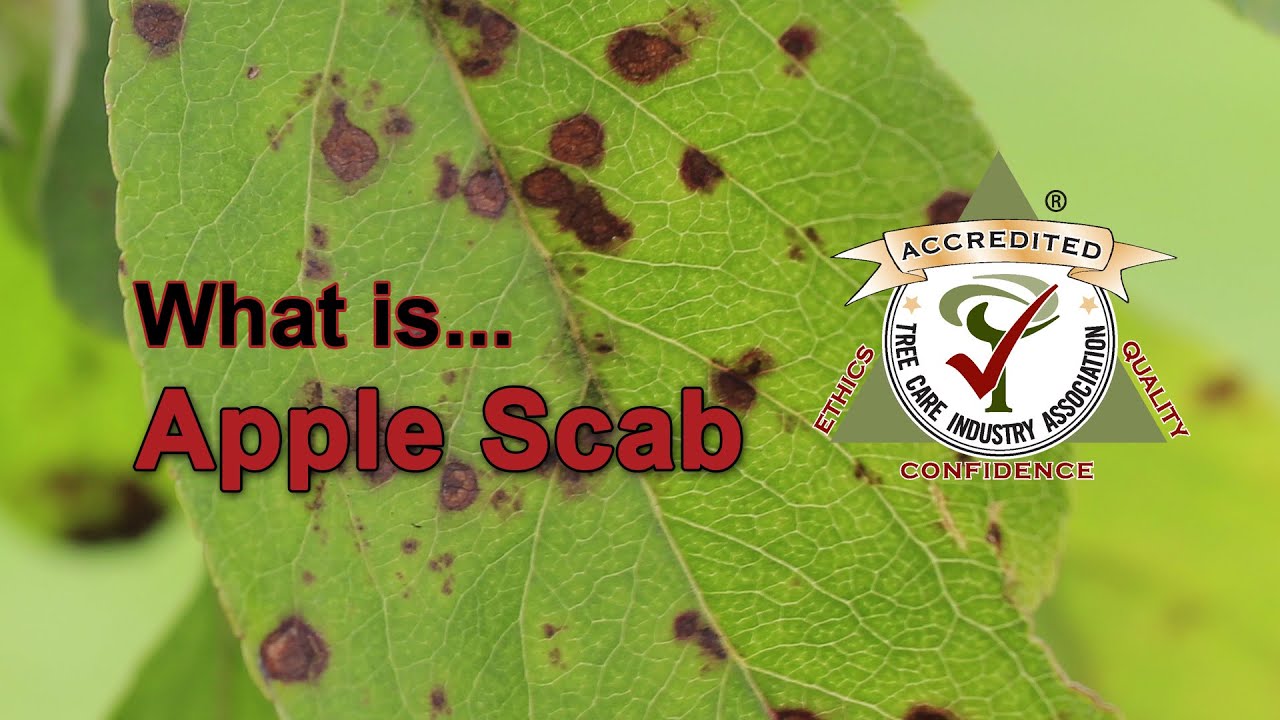
Plant: Apple
Disease: apple scab